Rodolphe Wytsman

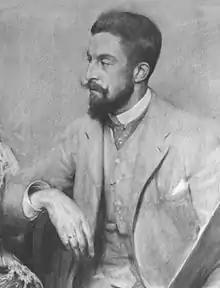
Portrait of Rodolphe Wytsman (1897)

Rodolphe Paul Marie Wytsman (11 March 1860 – 2 November 1927) was a Belgian Impressionist painter. He trained at the Académie Royale des Beaux-Arts in Brussels, and was one of the founding members of Les XX, a group of avant-garde Belgian artists.